Chugach State Park

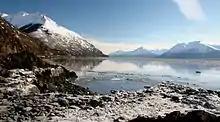
View from Beluga Point, Chugach State Park

The Seward Highway follows part of the southern edge of the park along Turnagain Arm. This stretch of highway is listed as a National Scenic Byway and is designated as an All-American Road. Along Seward Highway is park headquarters located at the Potter Section House State Historic Site which once served as an important worker camp for the Alaska Railroad. There are several viewpoints along the Seward Highway. One of the most visited is Beluga Point, at milemarker 110.5, named for the beluga whales ("Delphinapterus leucas") that frequent the area. Another popular viewpoint along the Seward Highway is "Windy Corner" at milemarker 106 where "Dall sheep (Ovis dalli)" are often visible just up the hill. The McHugh Creek Day use area features hiking trails and picnic areas. The Bird Creek Campground is located south of Anchorage off the Seward Highway. As with all campgrounds in the park, each camping site boasts a wooded spot for recreation and relaxation, a fire ring and picnic table, with potable water and latrines nearby. Park volunteers at campgrounds and elsewhere offer assistance and answer visitor questions. Firewood is often available nearby for a small fee. Though dirt bikes are prohibited, the "Bird Valley Trail System" is the only location in the park open to ATVs all year round.